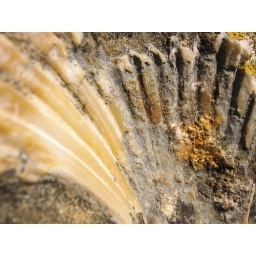
in the castle wall